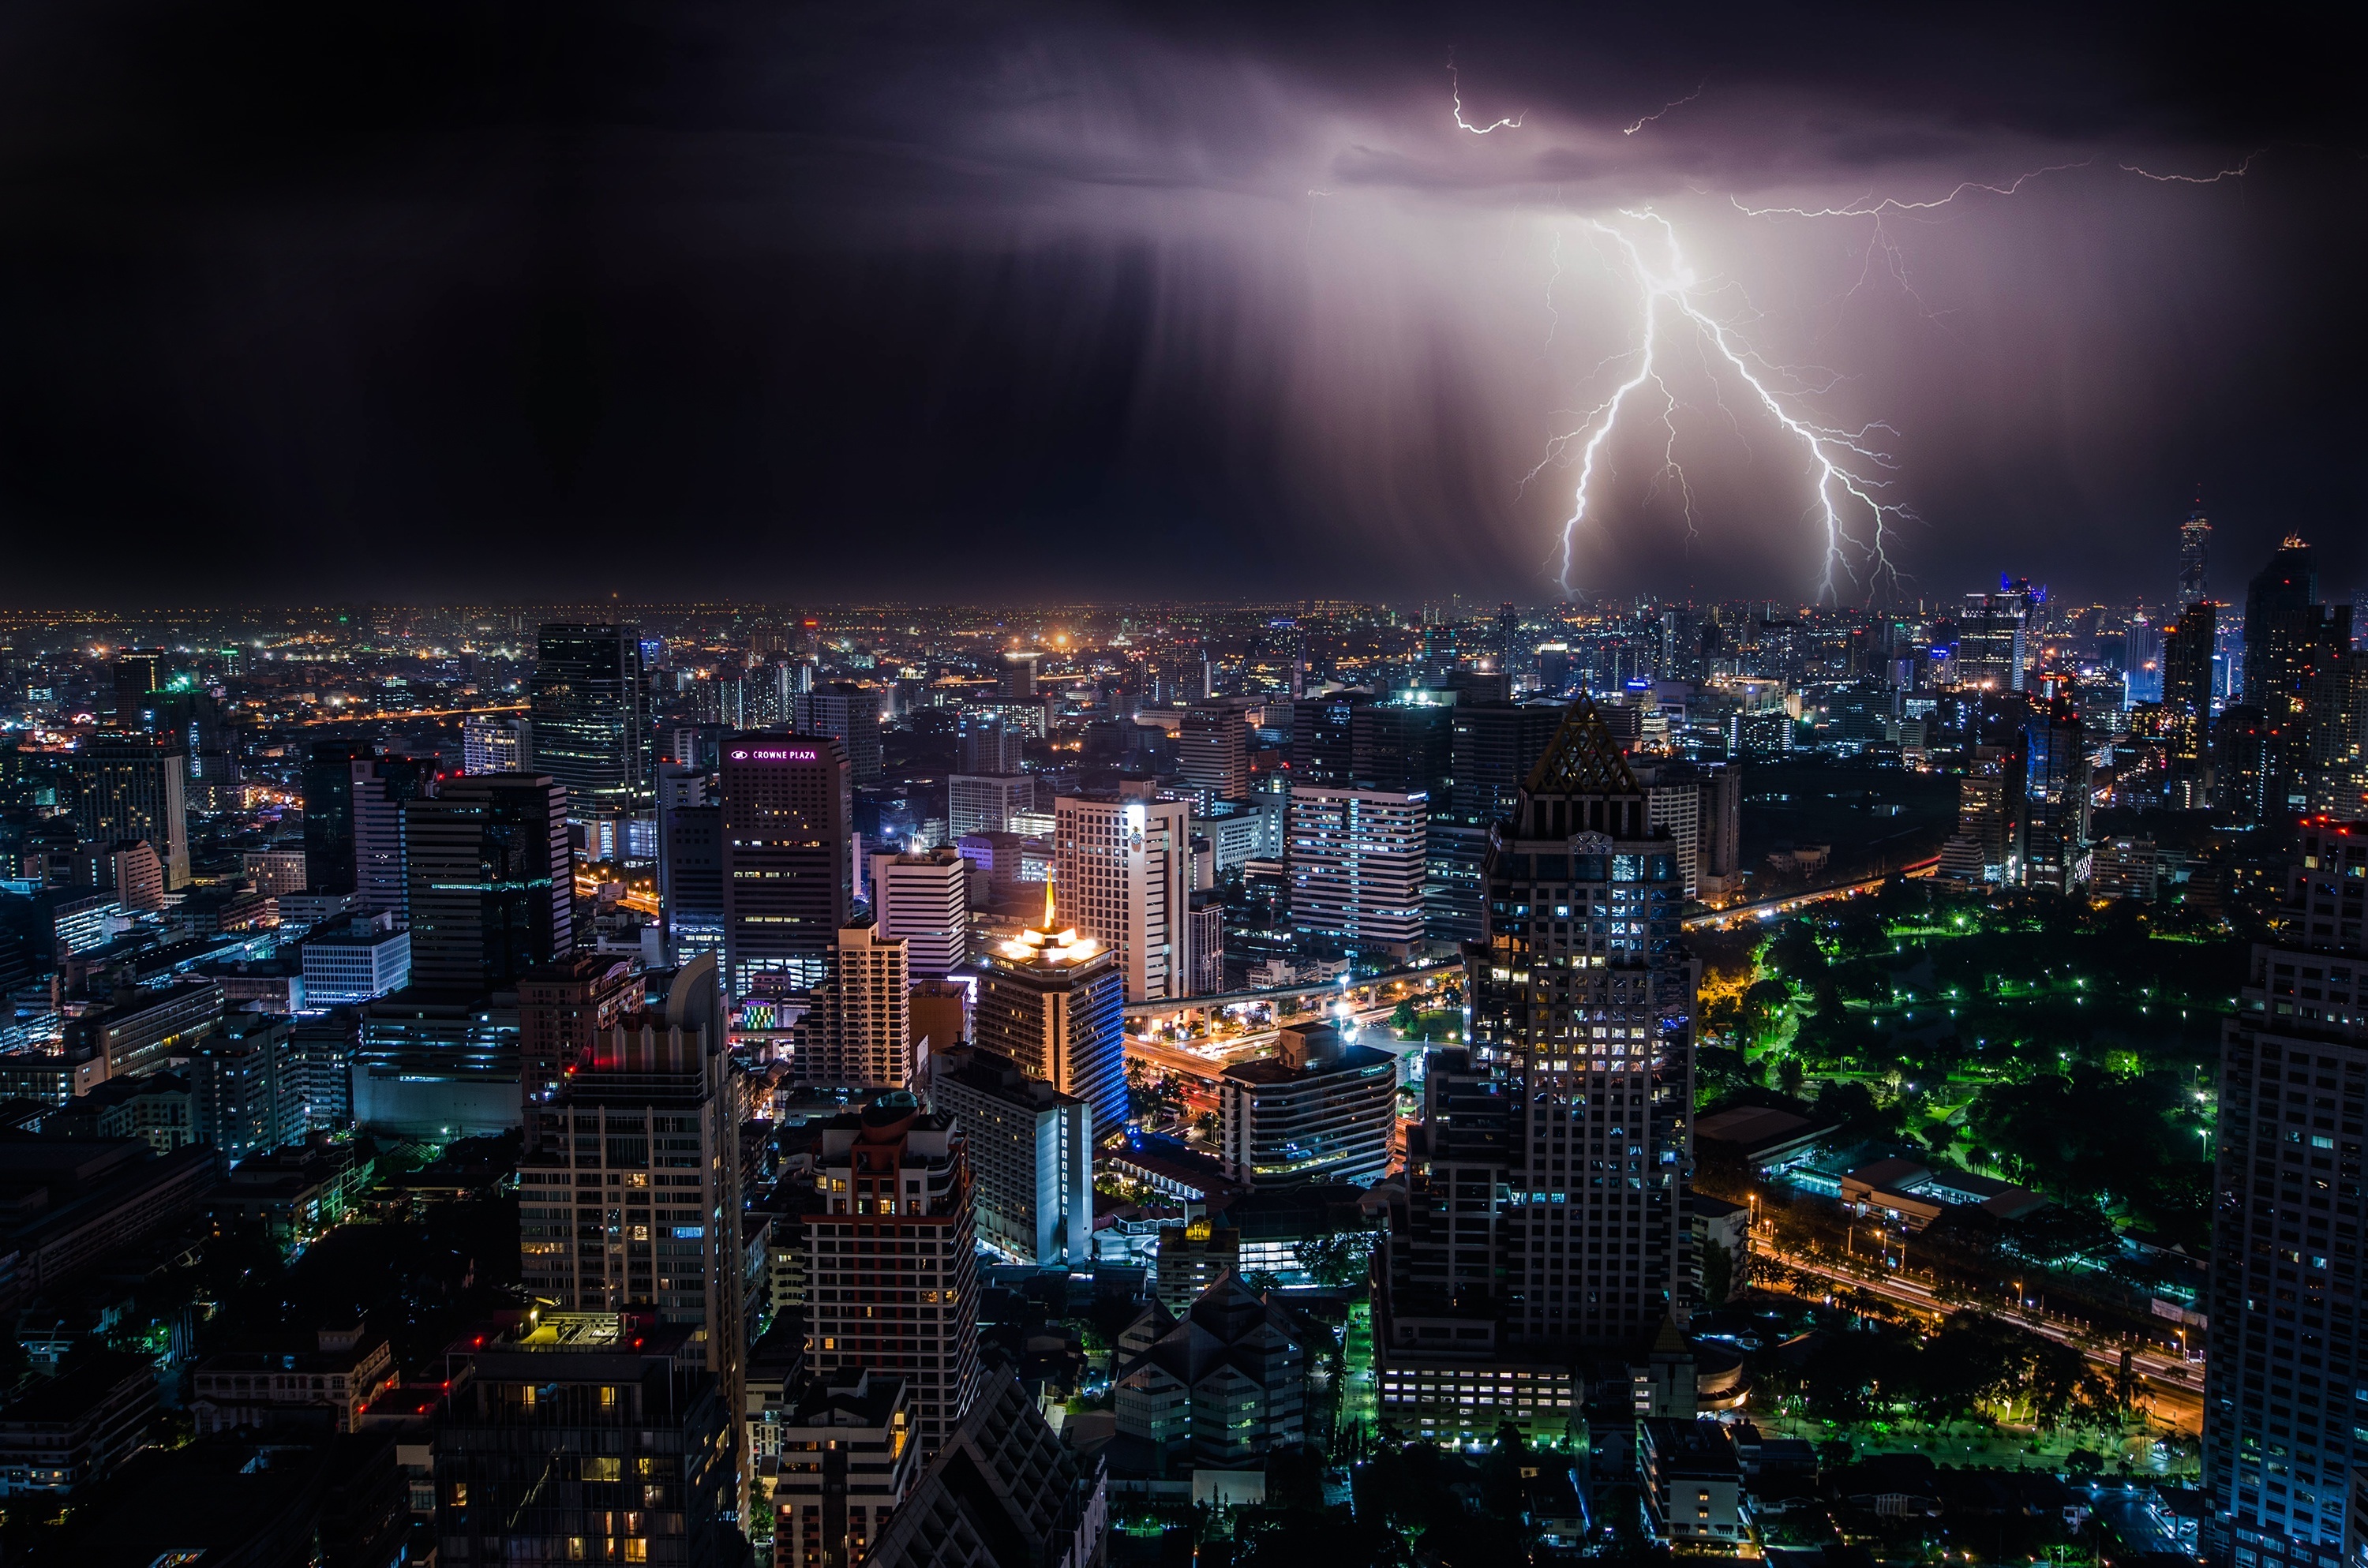
sky, skyline, night, city, skyscraper, cityscape, dusk, evening, electrical, weather, electricity, lightning, thunderstorm, dramatic, electric, spectacular, strike, metropolis, striking, city night, lightning storm, lightning bolt, urban area, human settlement, atmosphere of earth, metropolitan area